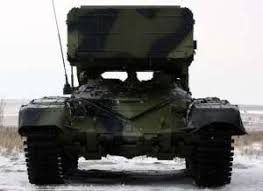
Label: TOS-1